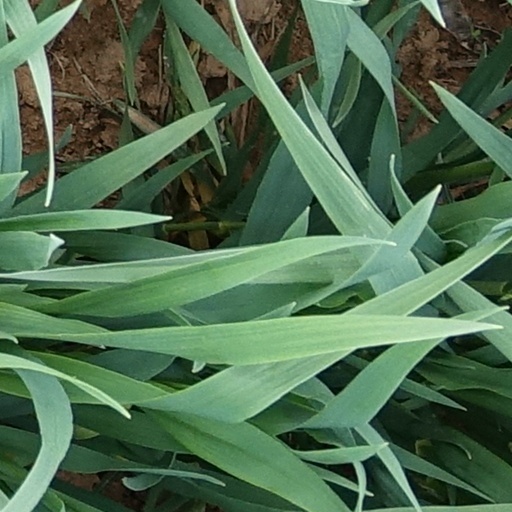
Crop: wheat